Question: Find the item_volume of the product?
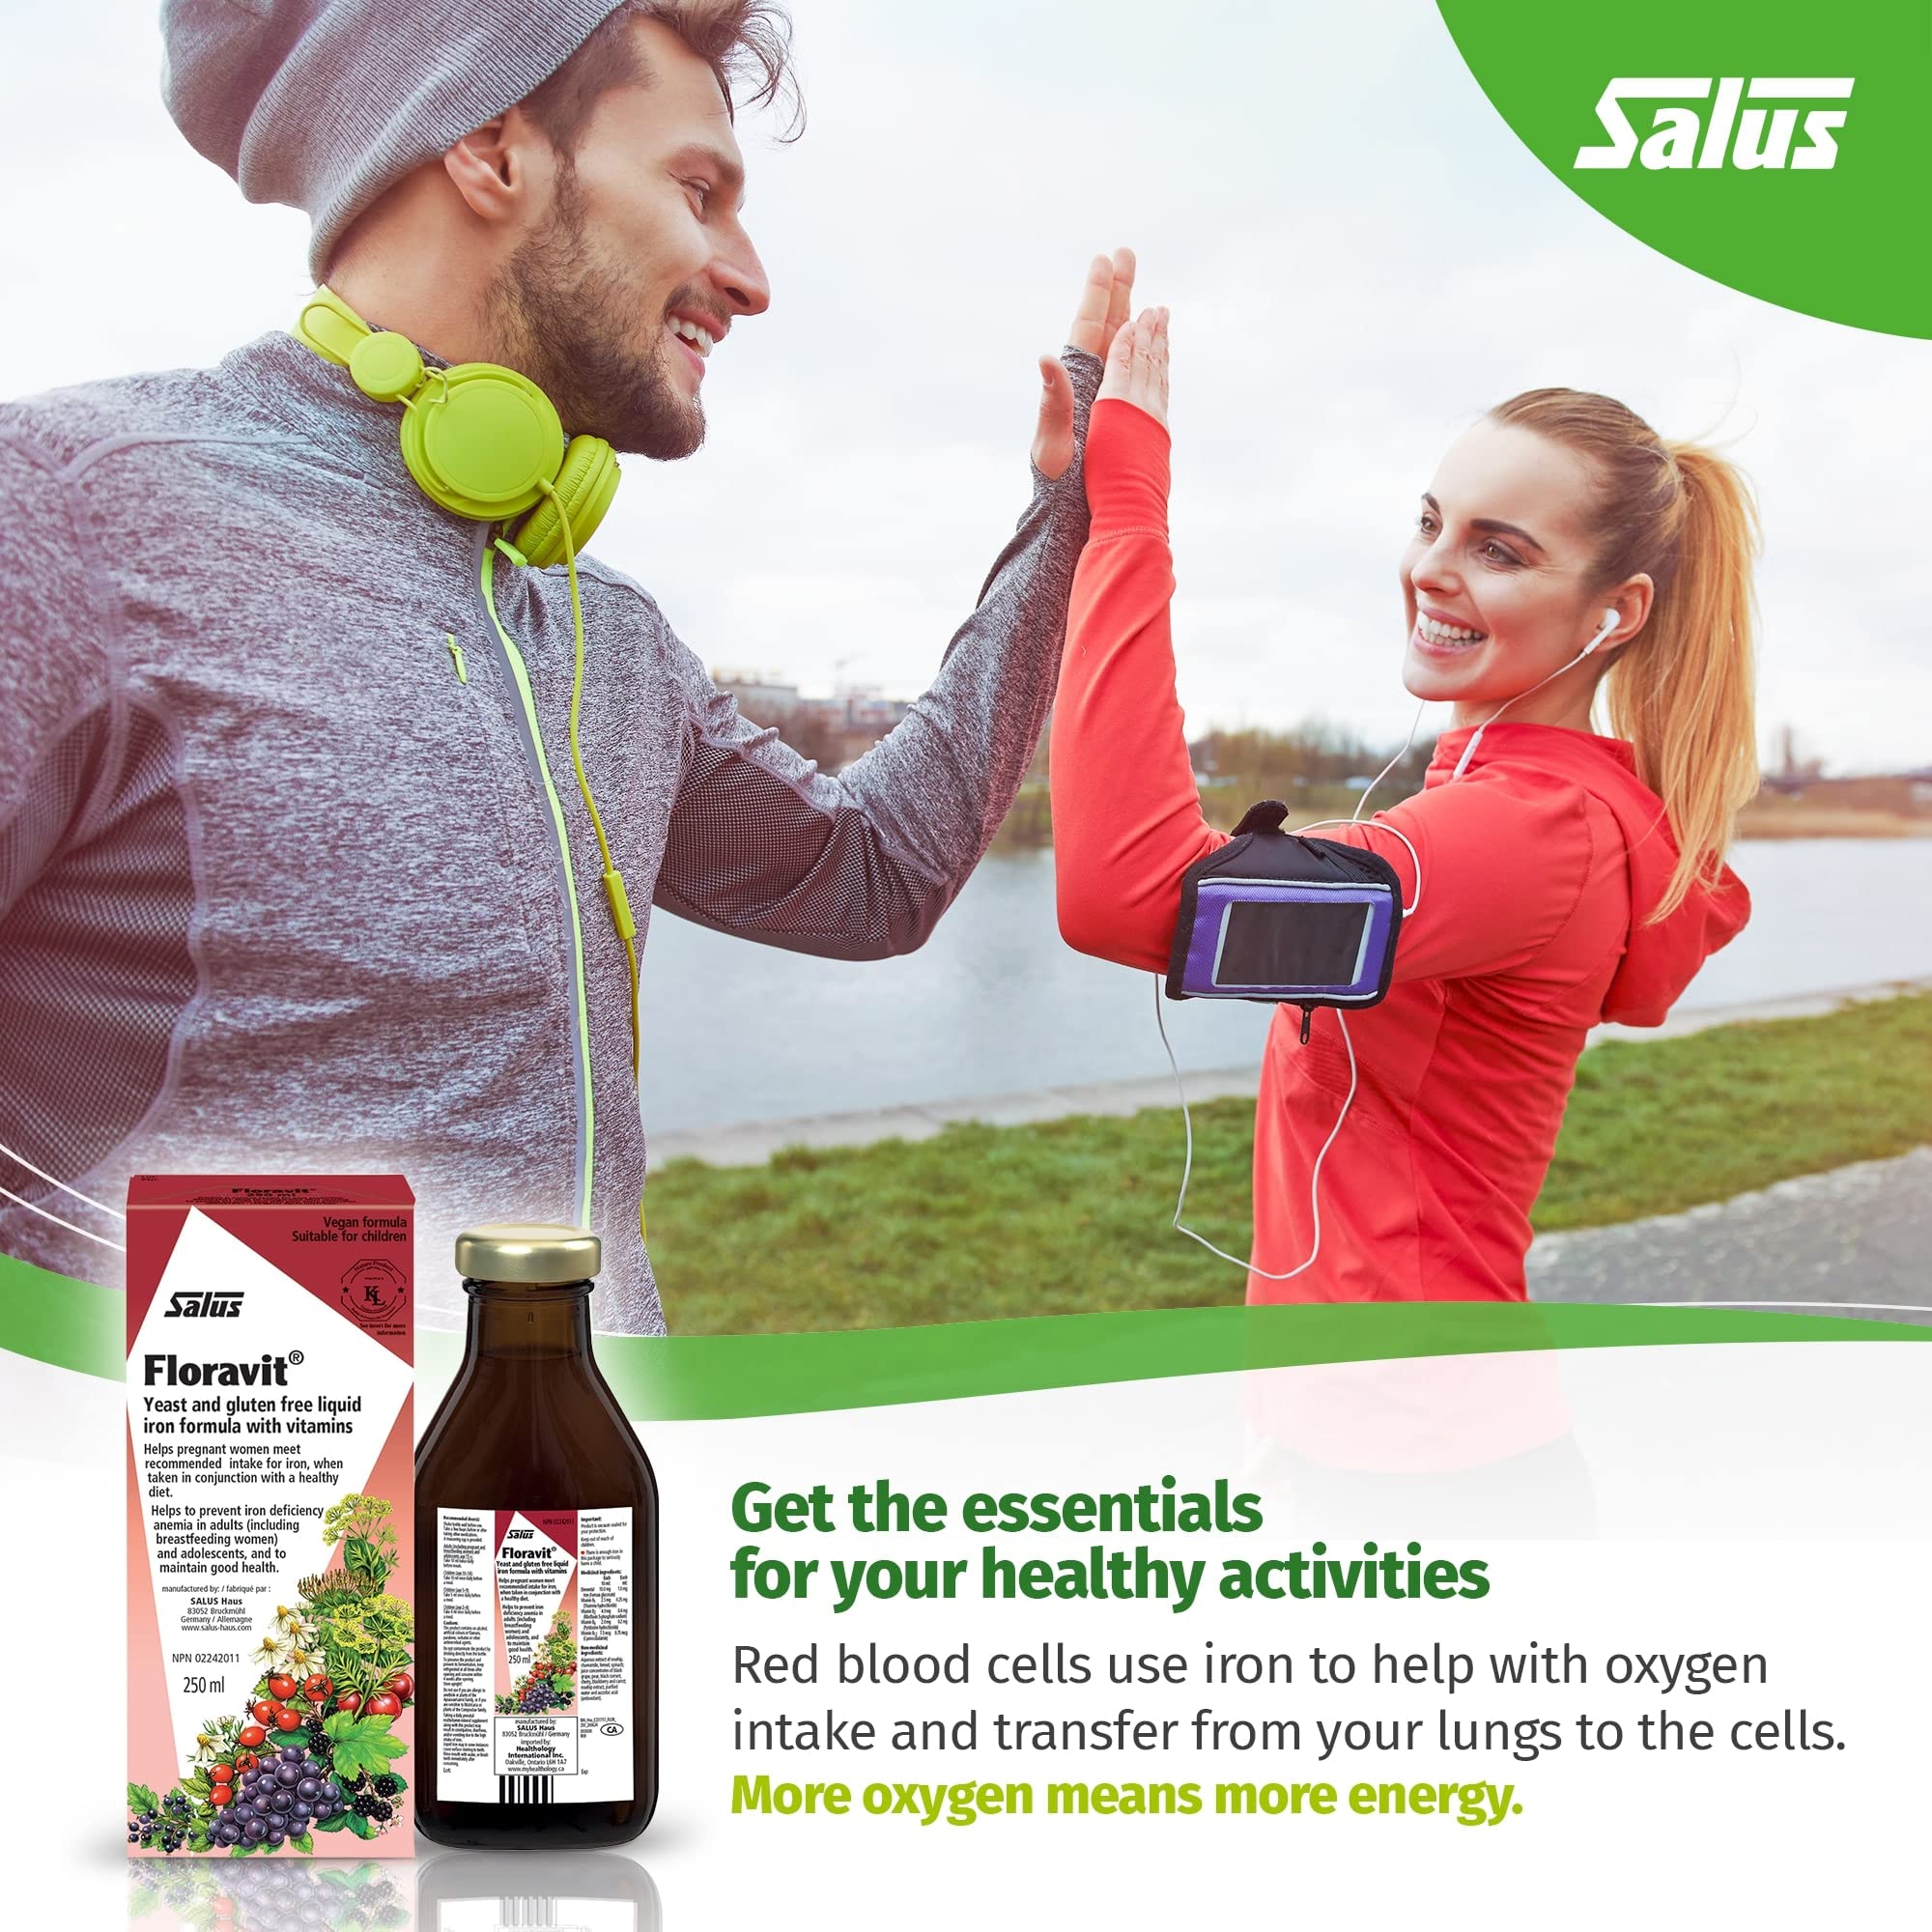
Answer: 250.0 millilitre